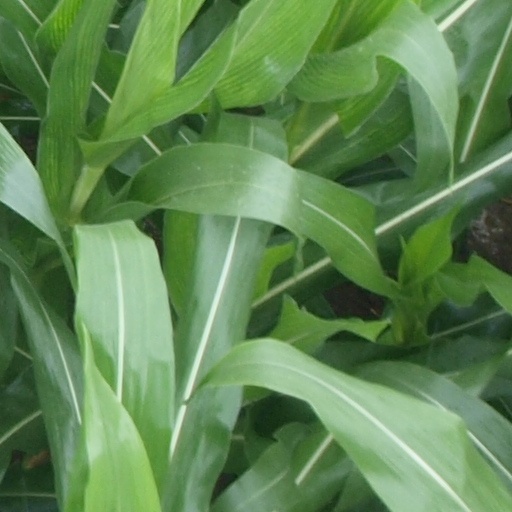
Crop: maize; corn